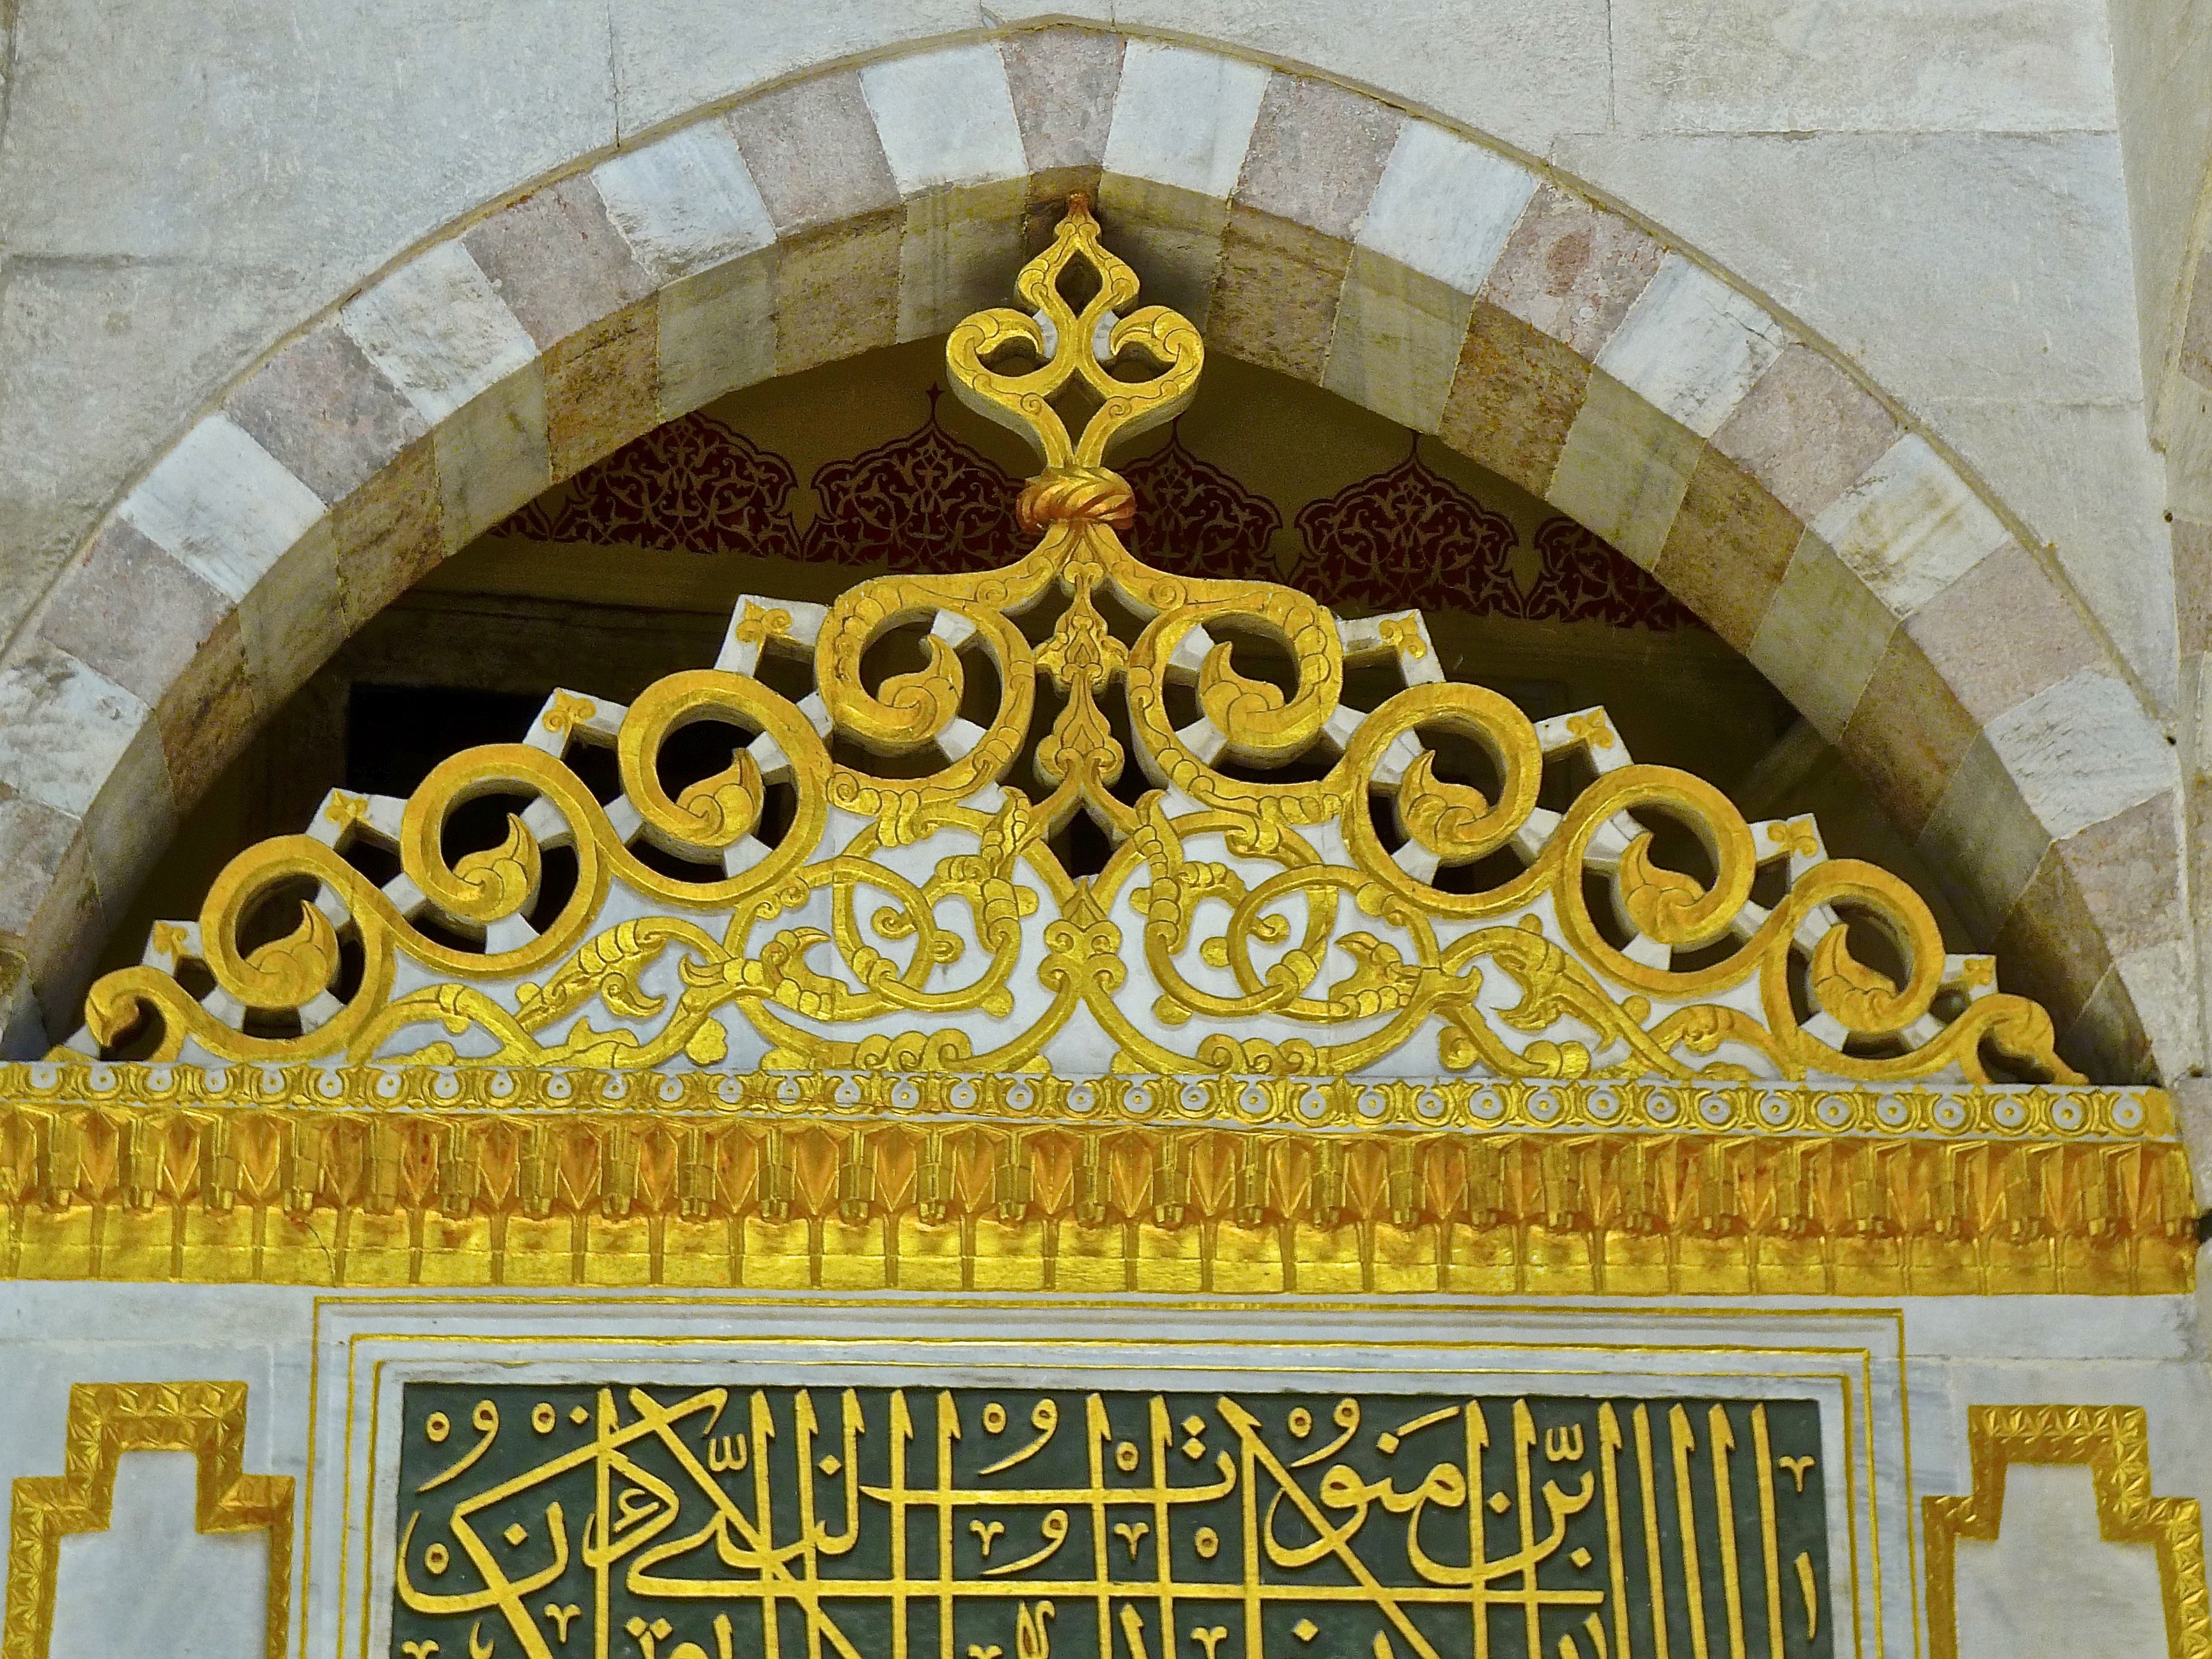
palace, decoration, pattern, golden, frame, yellow, place of worship, ornament, ethnic, art, design, temple, decorative, motif, islam, style, carving, border, arabic, islamic, arab, arabesque, hindu temple, ancient history